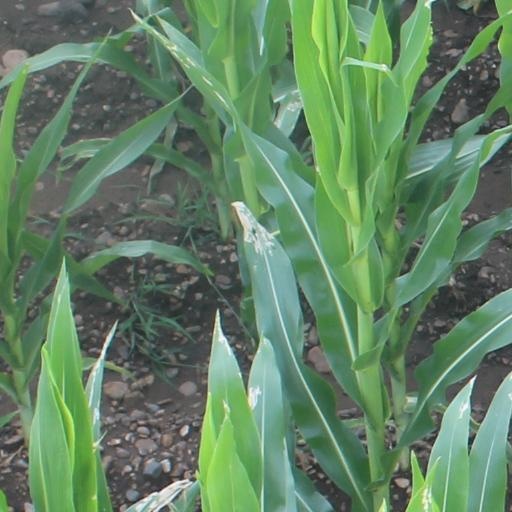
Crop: maize; corn